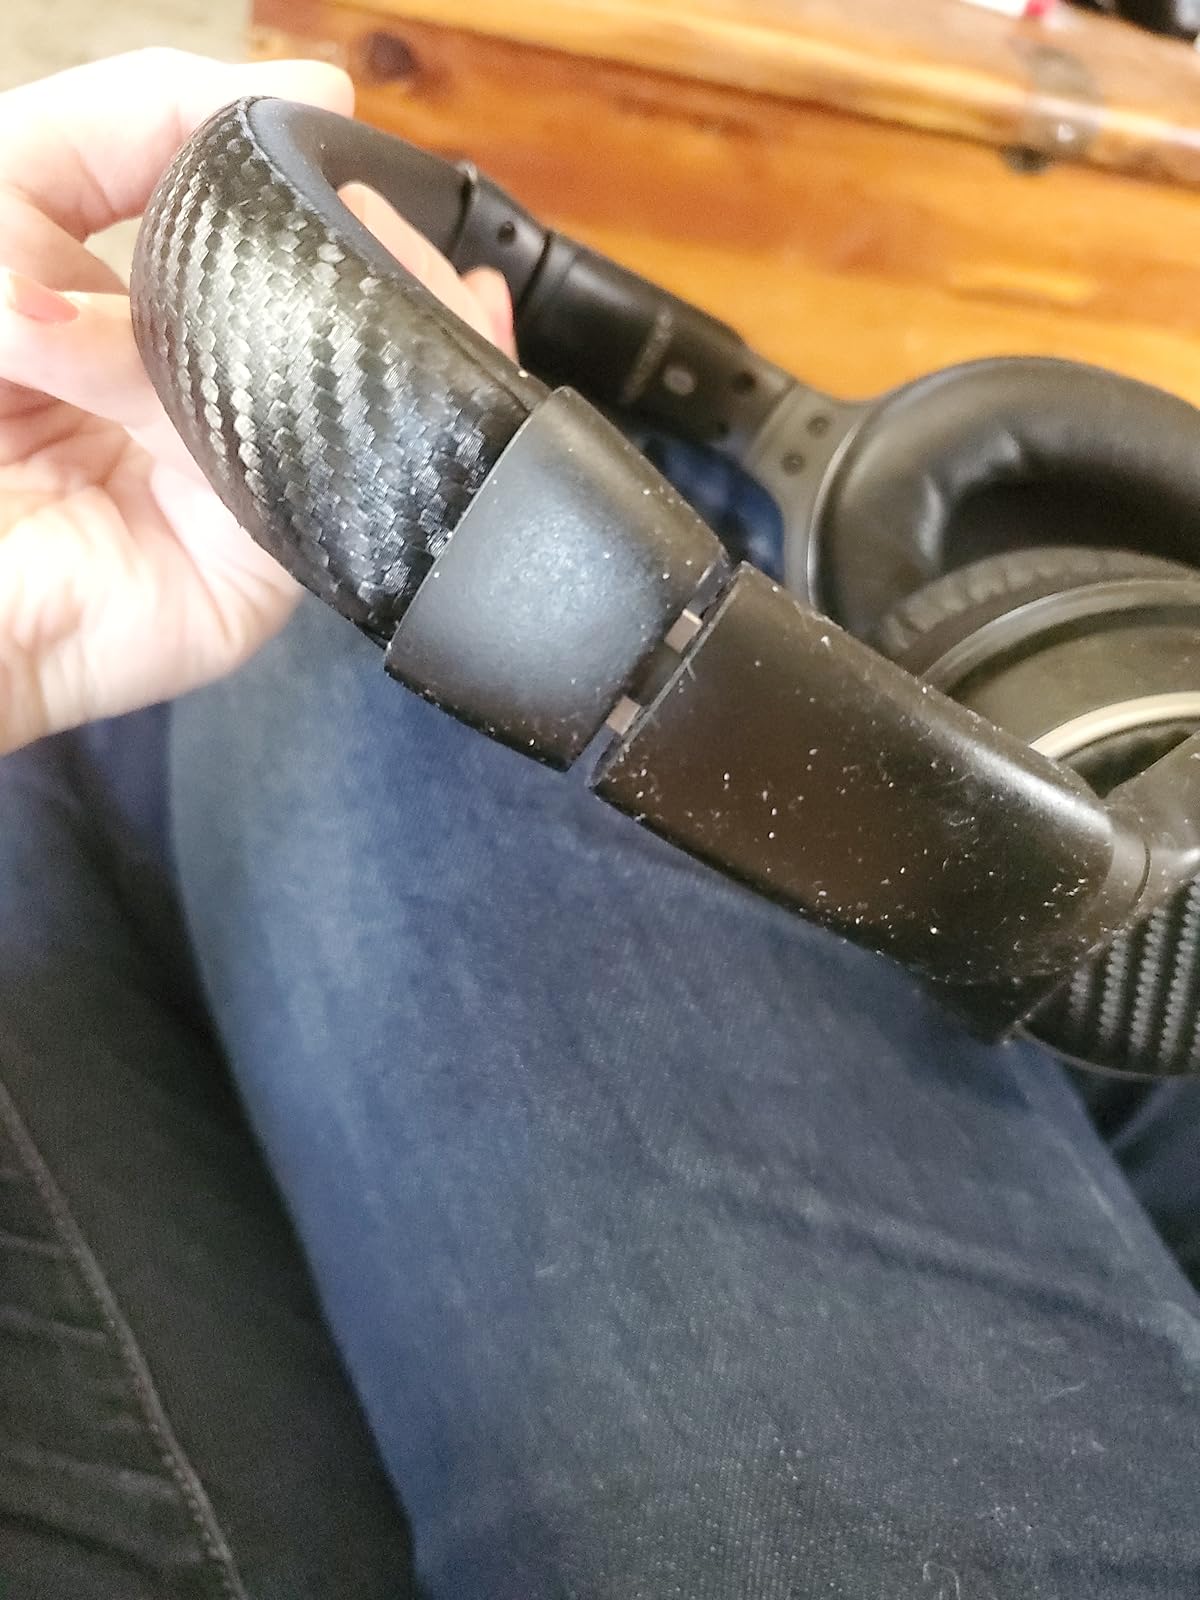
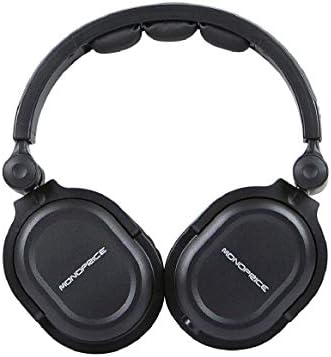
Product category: headphones
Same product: no